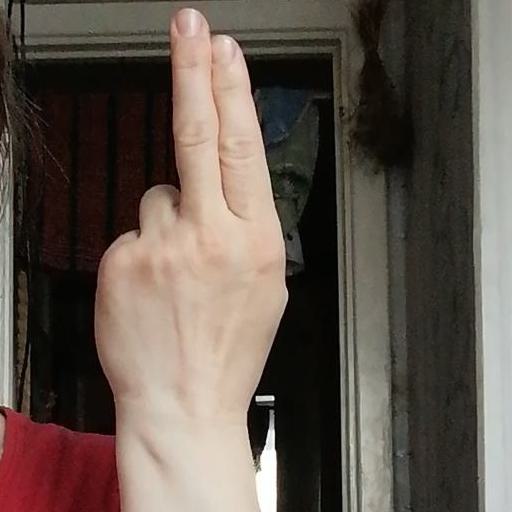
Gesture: two_up_inverted